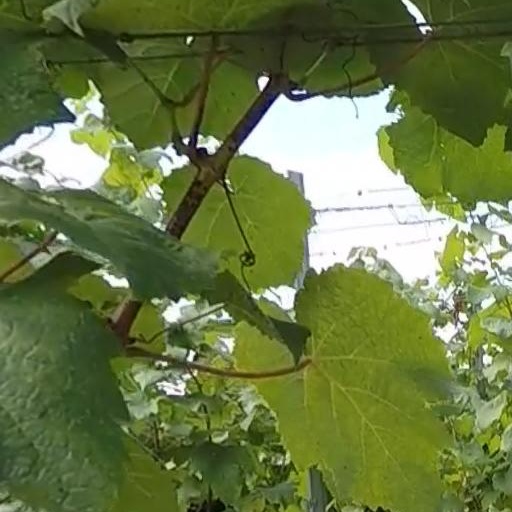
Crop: grape